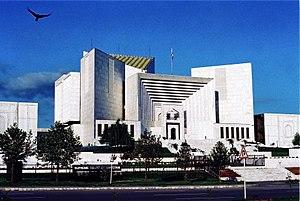
Le coup d’État du 12 octobre 1999 au Pakistan, mené sans effusion de sang par le chef de l'armée Pervez Musharraf, renverse le Premier ministre élu Nawaz Sharif et son gouvernement. La prise de pouvoir conduit à un régime militaire autoritaire dominé par la personne de Musharraf durant près de neuf années, avant qu'un mouvement de contestations et des élections législatives ne conduisent à sa démission.
La politique au Pakistan est caractérisée par une confrontation incessante entre le pouvoir civil, partiellement démocratique, et le pouvoir militaire. Ainsi, depuis sa création en 1947, le pays a presque été autant de temps dirigé par un pouvoir militaire que par des autorités civiles, et même lorsqu'un gouvernement civil est en place, il est influé par l'armée. Le pays a connu trois coups d’État, en 1958, 1977 et 1999 et chacun des régimes qui s'en sont suivis ont duré environ dix ans. La politique du pays est pourtant également influencée par divers partis politiques et le pays a connu de nombreuses alternances sous des régimes civils, tendant vers l'instabilité. La Constitution met en place des institutions indépendantes, comme le Parlement et la Cour suprême.
L'affaire Asia Bibi est une affaire judiciaire pakistanaise dans laquelle une femme chrétienne, Asia Bibi, a été condamnée à mort en première instance en novembre 2010, accusée de blasphème envers l'islam en juin 2009. Elle voit sa condamnation à mort confirmée en appel le 16 octobre 2014, la Haute Cour de Lahore rejetant les allégations de faux témoignages. Asia Bibi est finalement acquittée par la Cour suprême le 31 octobre 2018, décision confirmée le 29 janvier 2019 suite à un ultime recours. Elle est finalement autorisée à quitter le Pakistan et arrive au Canada le 8 mai 2019.
L’Objectives Resolution ou en français la « Résolution des objectifs » est un texte voté par l'Assemblée constituante du Pakistan le 12 mars 1949. Elle entend fixer les valeurs fondamentales du Pakistan dans un contexte où le pays cherche à adopter sa première constitution. Le texte sera repris en tant que préambule dans les divers projets avortés, ainsi que les Constitutions de 1956, 1962 et 1973.